County of Bendigo

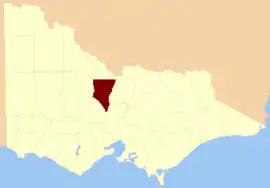
Location in Victoria

The County of Bendigo is one of the 37 counties of Victoria which are part of the cadastral divisions of Australia, used for land titles. It includes the city of Bendigo. It is bounded by the Campaspe River in the east, and the Loddon River in the west. The county was proclaimed in 1869.